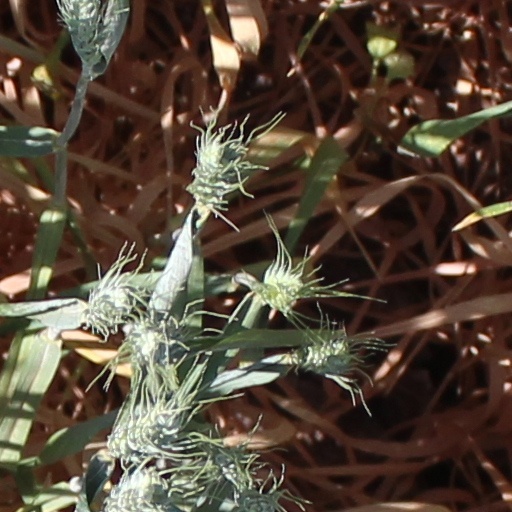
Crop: wheat